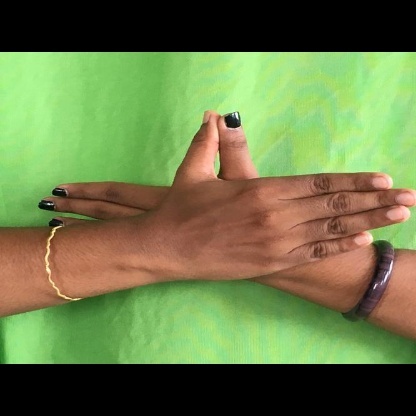
Mudra: Garuda